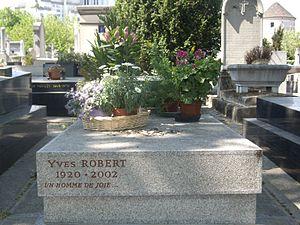
Tombe d'Yves Robert, cimetière du Montparnasse, division 9.
Yves Robert, né le 19 juin 1920 à Saumur, et mort le 10 mai 2002 à Paris, est un réalisateur, scénariste, acteur et producteur français.
Le cimetière du Montparnasse de Paris abrite de nombreuses personnalités dont voici une liste non exhaustive.